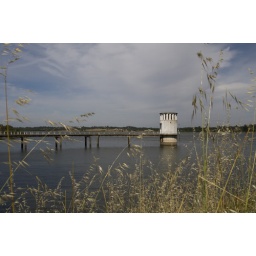
A little house in the water near Montargil Portugal.